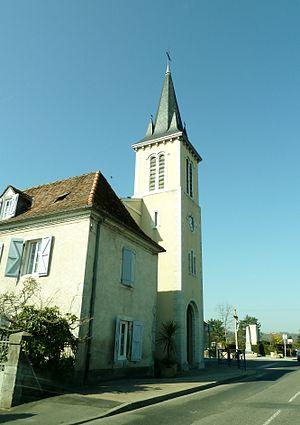
Église de Biron (Pyrénées-Atlantiques)
Biron est une commune française, située dans le département des Pyrénées-Atlantiques en région Nouvelle-Aquitaine.